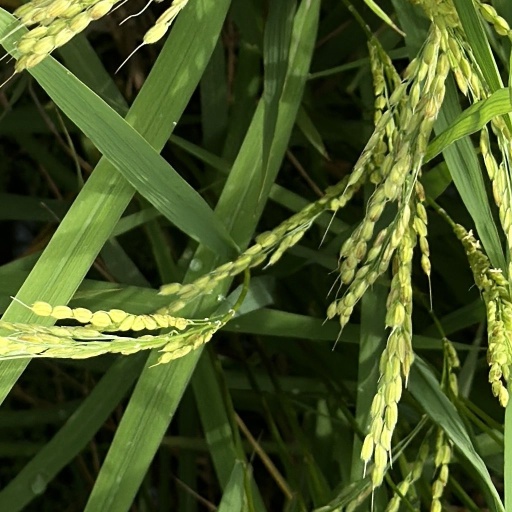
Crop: rice